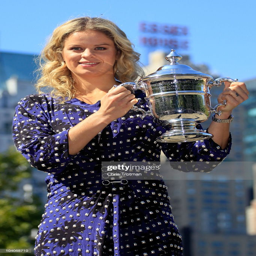
tennis player , wearing a dress designed by fashion designer poses with the trophy while in .